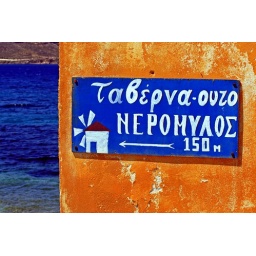
Decayed orange wall with restaurant sign near the sea. Agia Marina, Leros Island, Dodecanese, Greece